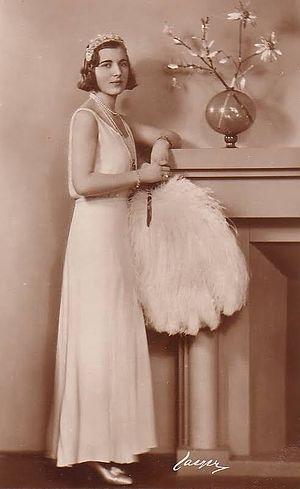
Ingrid de Suède, née le 28 mars 1910 au palais de Stockholm et morte le 7 novembre 2000 au château de Fredensborg, est devenue reine de Danemark de 1947 à 1972, douze ans après son mariage avec le futur roi Frédéric IX.